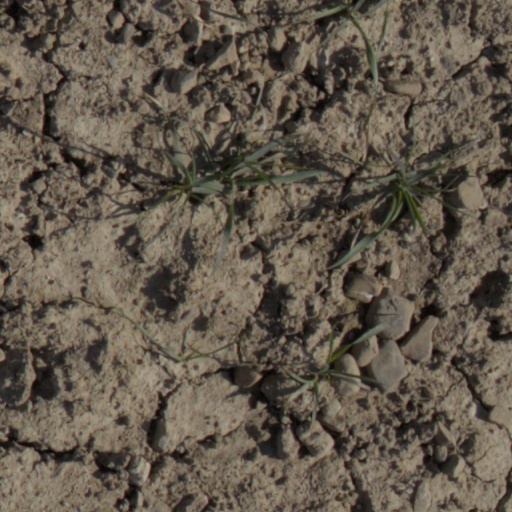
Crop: wheat